Commons

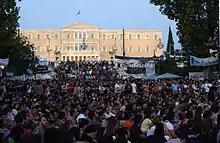
Syntagma Square in Athens as urban commons

The commons are the cultural and natural resources accessible to all members of a society, including natural materials such as air, water, and a habitable Earth. These resources are held in common even when owned privately or publicly. Commons can also be understood as natural resources that groups of people (communities, user groups) manage for individual and collective benefit. Characteristically, this involves a variety of informal norms and values (social practice) employed for a governance mechanism.